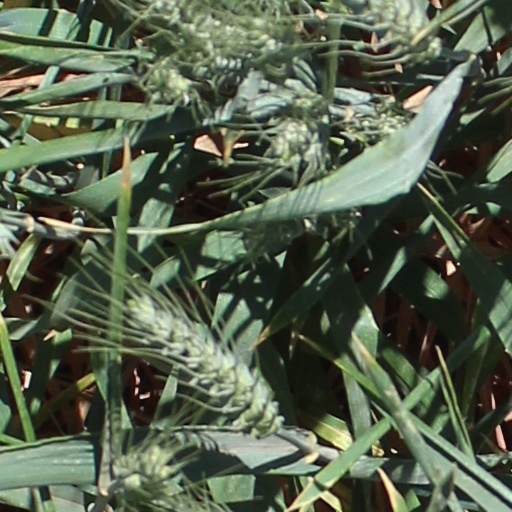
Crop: wheat